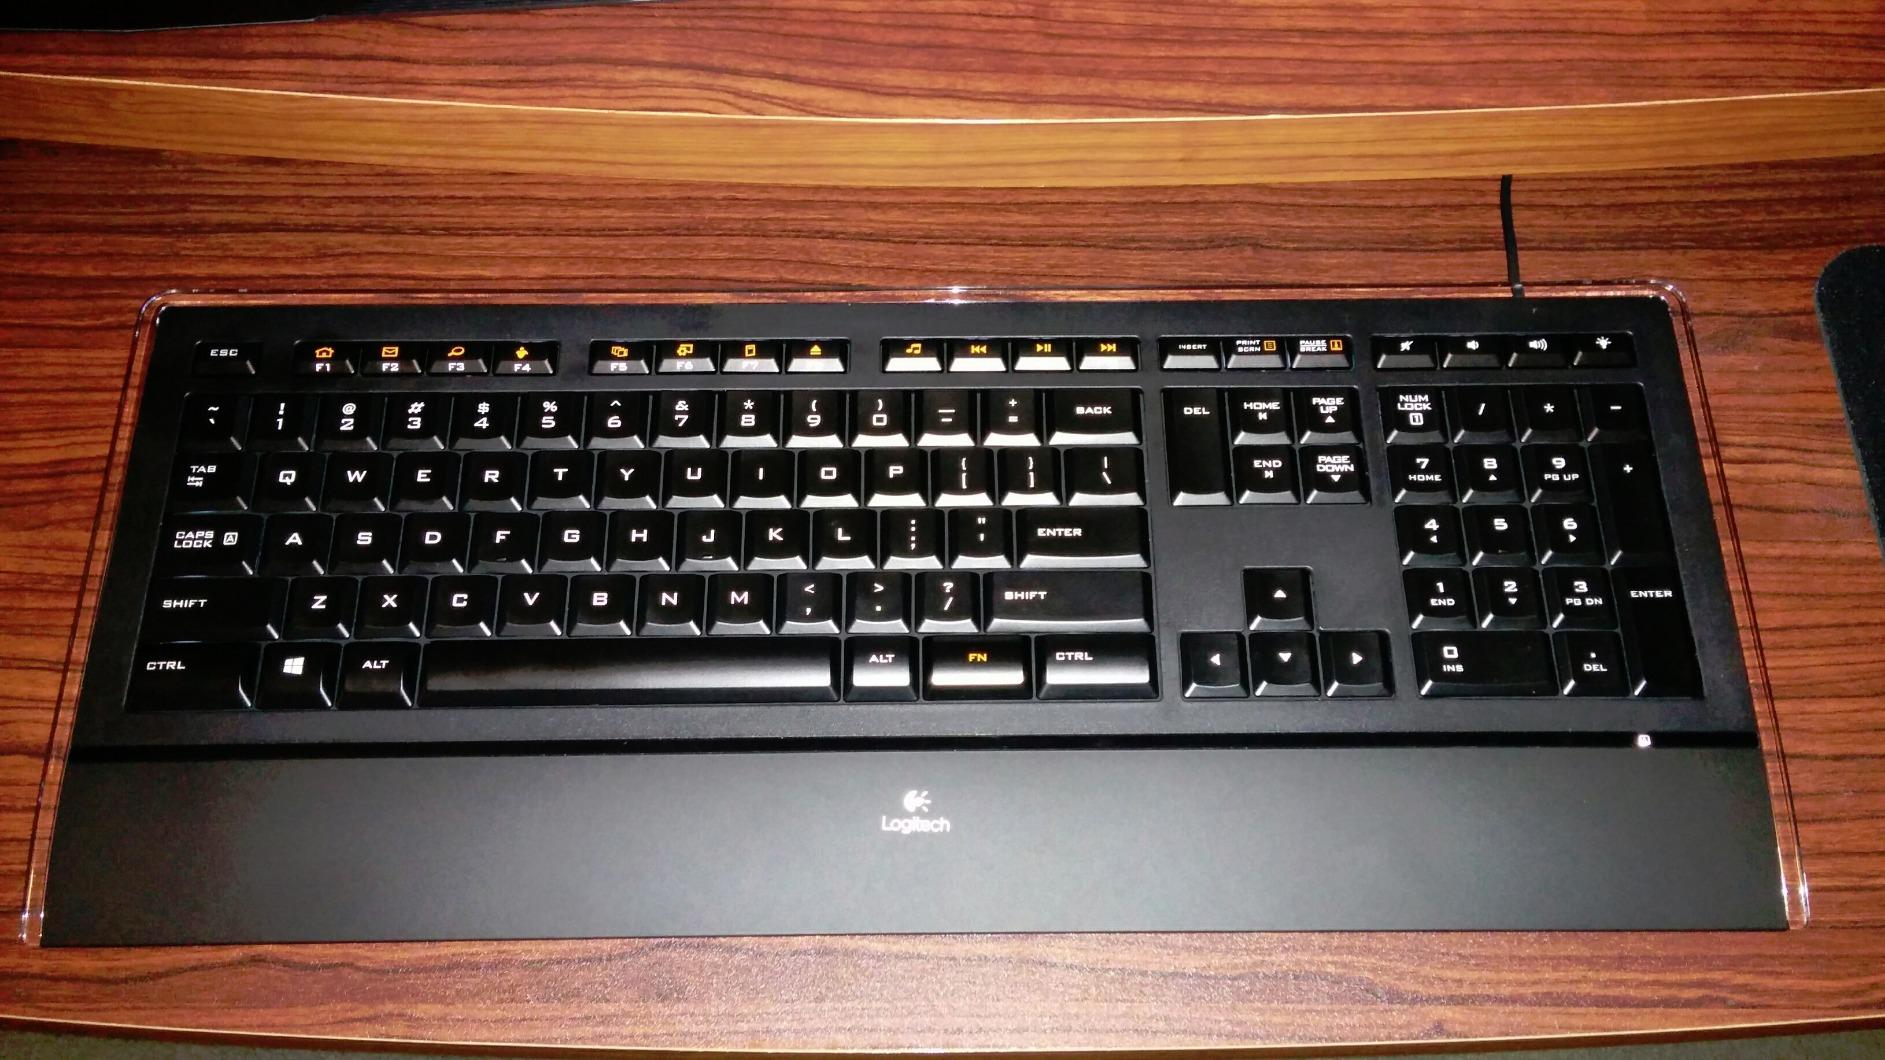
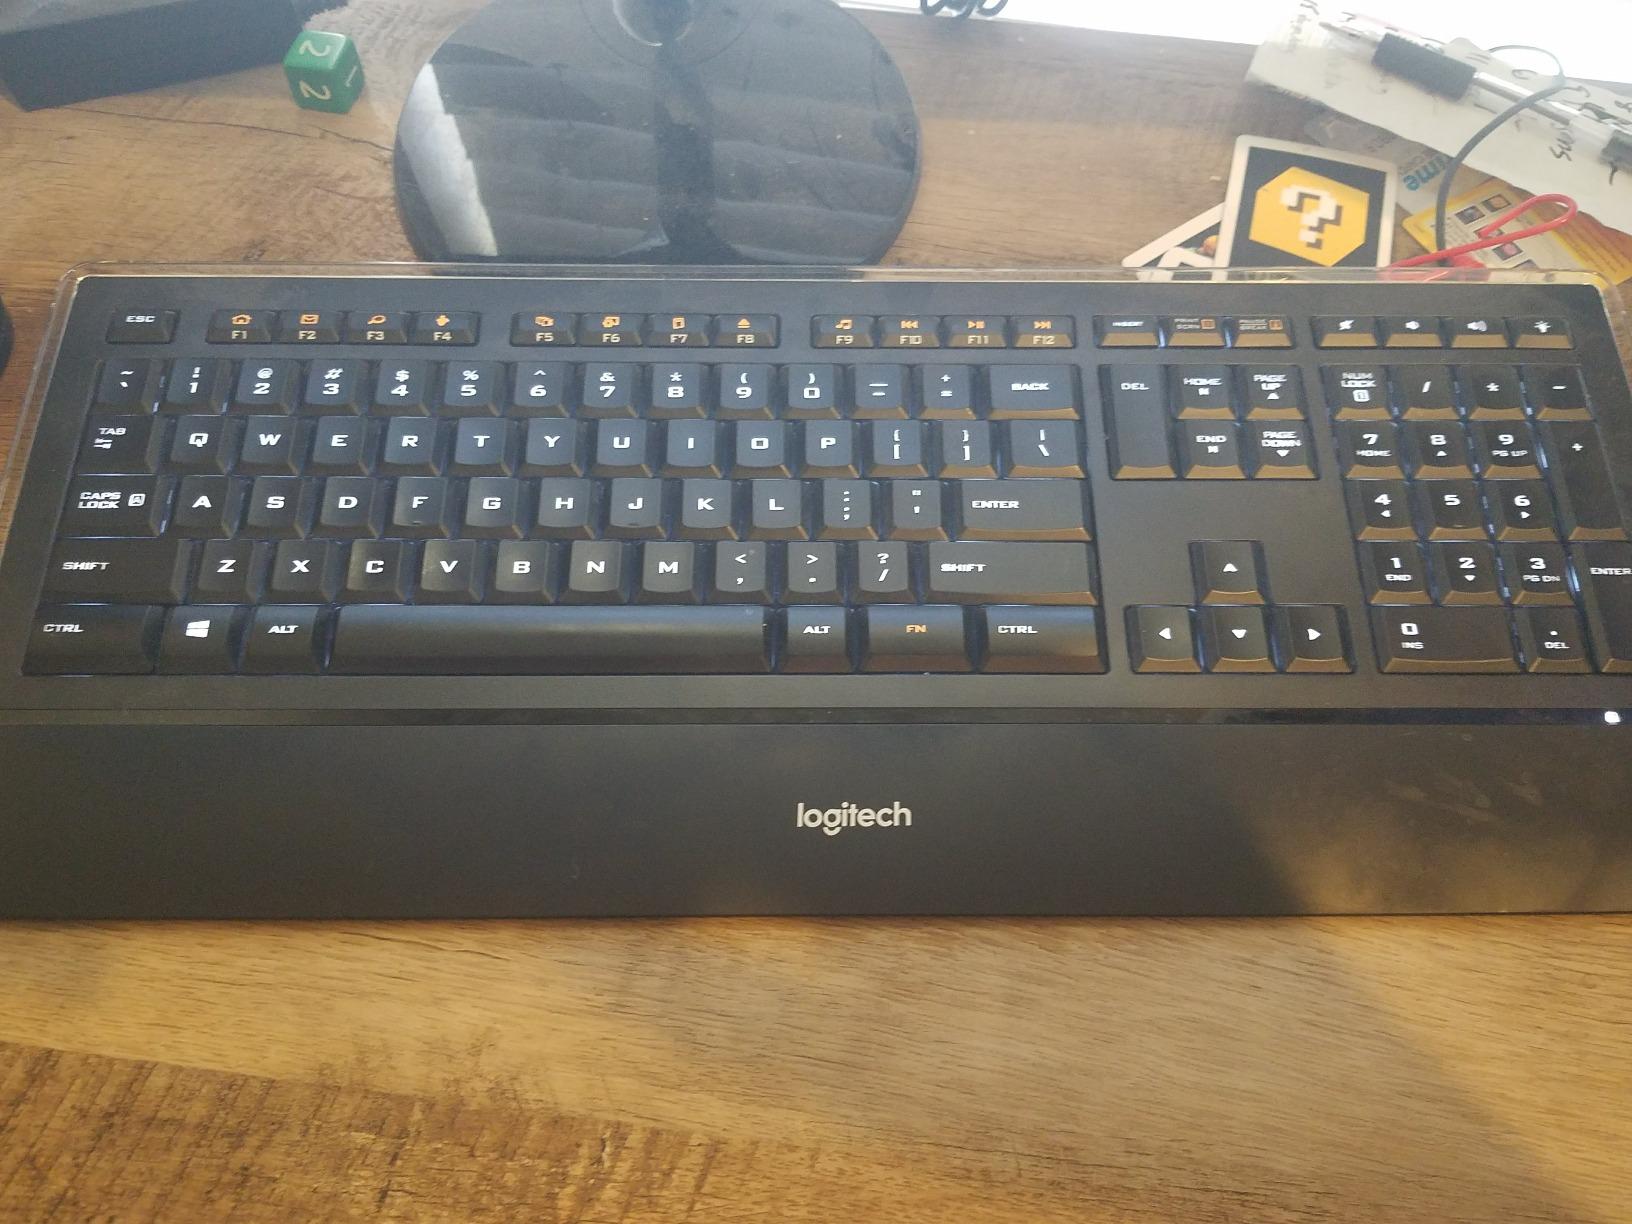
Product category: keyboard
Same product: yes